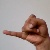
The image shows a hand gesture representing the letter 'J' in Indian Sign Language.